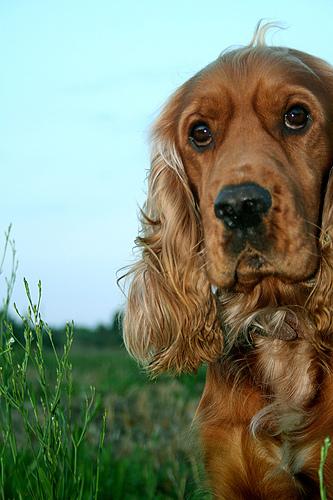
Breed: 286-n000111-cocker_spaniel